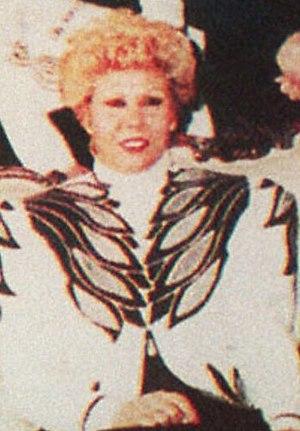
Sadjida Khairallah Talfah est l'aînée des filles de Khairallah Talfah, oncle maternel de Saddam Hussein. Elle était professeur d'école primaire avant son mariage arrangé en 1963 avec ce même cousin Saddam, dont elle devint ainsi la première femme.